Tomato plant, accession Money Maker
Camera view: vertical (180 deg); turntable rotation: 180 degrees
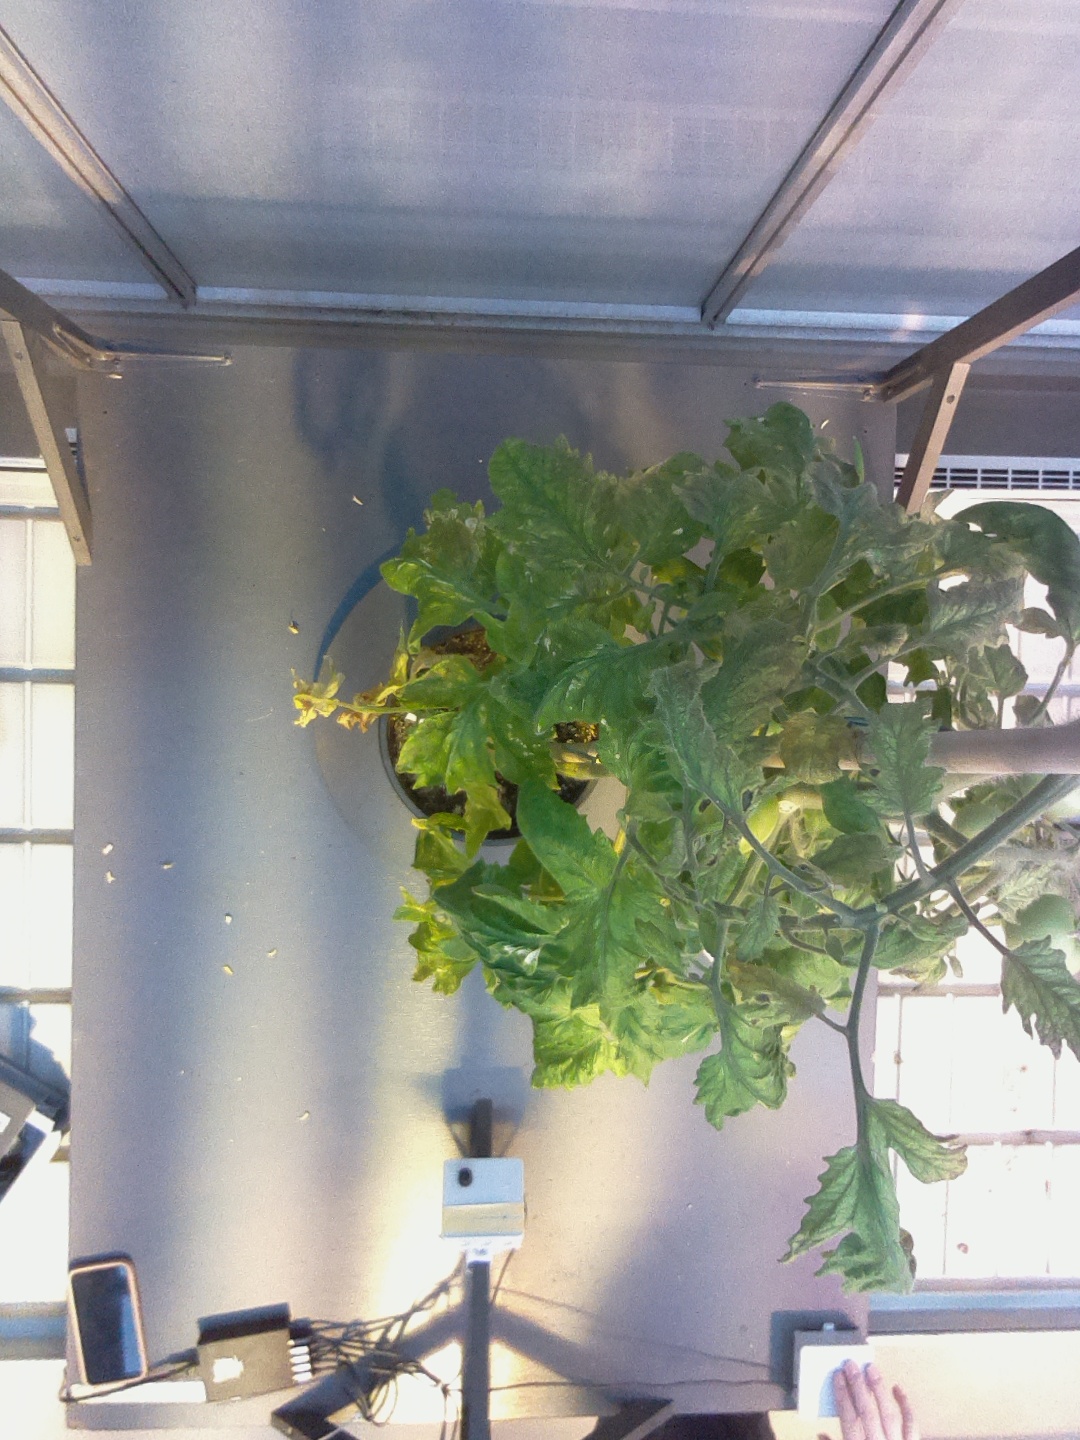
BBCH growth stage 79: 90% -100% of final fruit size